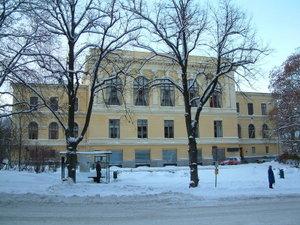
Vaasa est une ville de l'ouest de la Finlande, située à 420 km de la capitale Helsinki, sur la côte du golfe de Botnie, dans la province de Finlande occidentale. C'est la capitale de la région d'Ostrobotnie. Vaasa compte près de 60 000 habitants. La ville est officiellement bilingue et compte la plus forte proportion de suédophones parmi les quinze villes finlandaises de plus de 50 000 habitants.